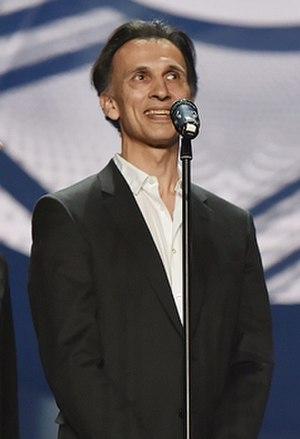
Laurent Hilaire, né le 8 novembre 1962 à Paris, est un danseur, maître de ballet et directeur de ballet français.